Battle of Morton's Ford

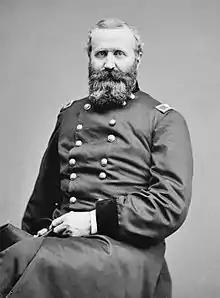
Alexander Hays

Union Major General Benjamin Butler, commanding the Army of the James in Fort Monroe, learned that General Robert E. Lee had detached a small portion of the Army of Northern Virginia to North Carolina. Convinced that Lee had sent a larger detachment than he actually did, Butler was convinced that an attack by the Army of the Potomac would force Lee to use troops from the defenses of Richmond to ward off the attack. Major General John Sedgwick, temporarily commanding the Army of the Potomac, protested that Lee had detached fewer men than Butler thought and that the local roads and weather were too poor for a winter attack. However, both Secretary of War Edwin M. Stanton and general-in-chief Henry W. Halleck overruled his objections and ordered him to make the attack on February 6.